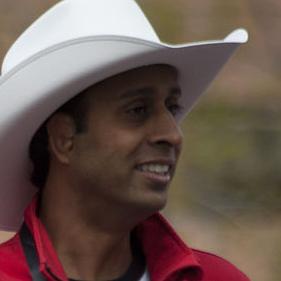
Age: 40